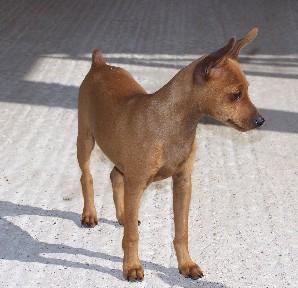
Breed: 561-n000127-miniature_pinscher